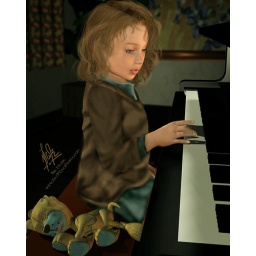
Art by Nik Helbig. 2006. Digital Painting of girl on piano, with rag doll dog that looks bored.